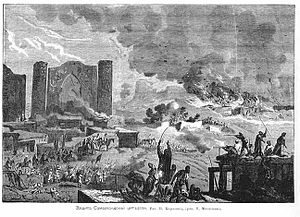
Russisk Turkestan / Etablering
Forsvaret af Samarkand-citadellet i 1868.
Russisk Turkestan var den vestlige del af Turkestan i det russiske imperium, der omfatter oaseområdet syd for den kasakhiske steppe, men ikke protektoraterne Bokhara-emiratet og Khiva-khanatet.